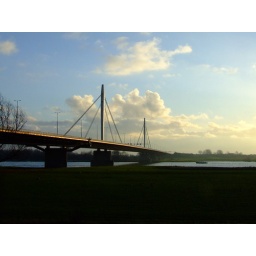
The Herman de Man bridge over the river Waal near Ewijk